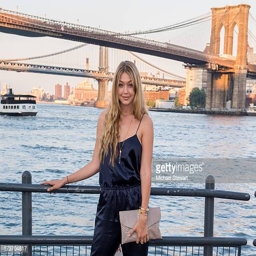
actor attends the album release party